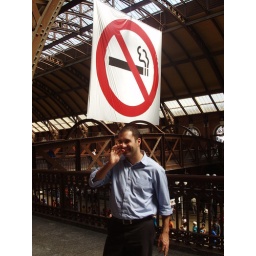
Smoking under giant no smoking sign @ train station